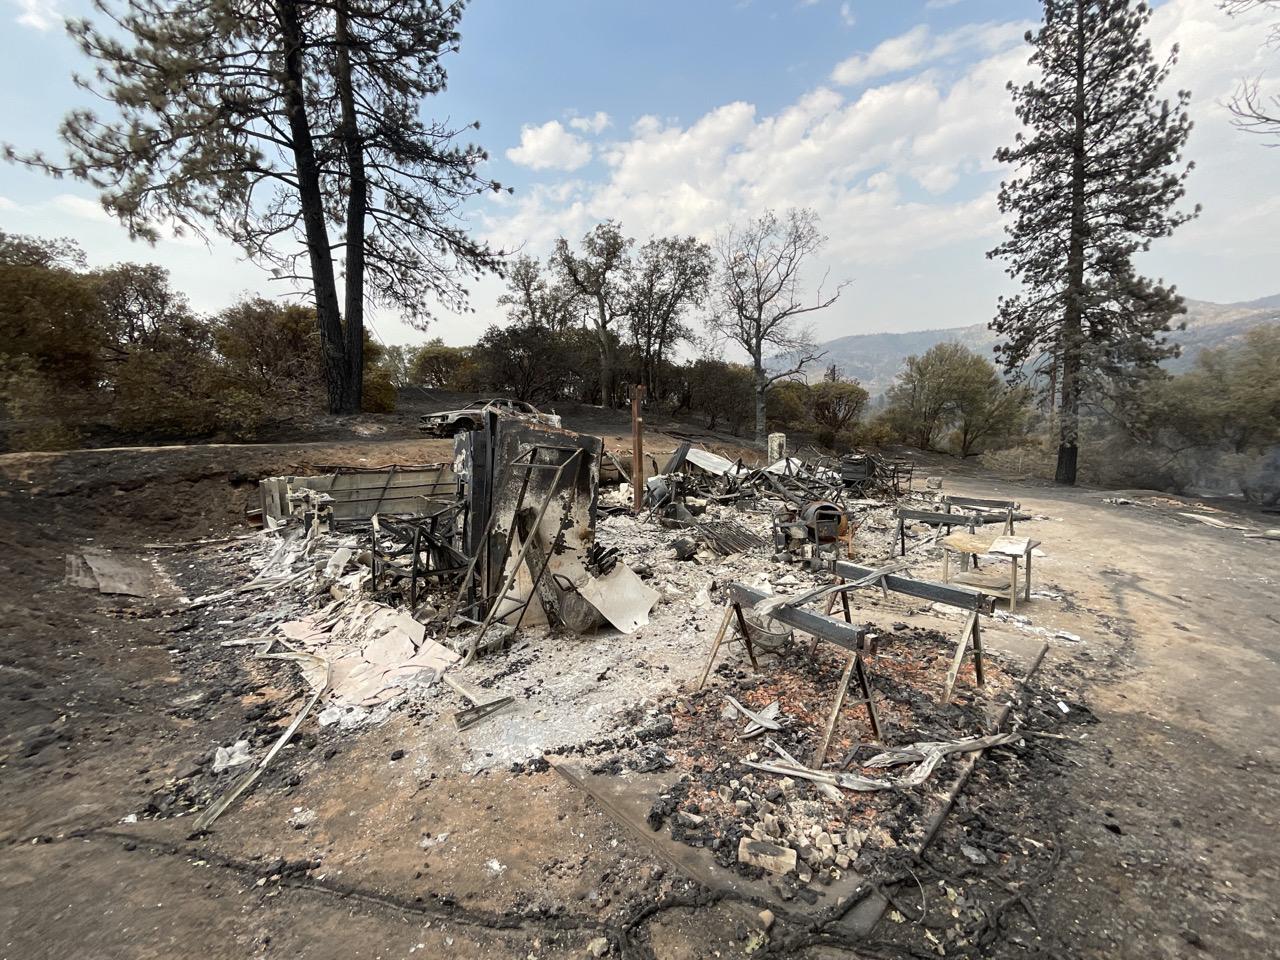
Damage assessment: destroyed